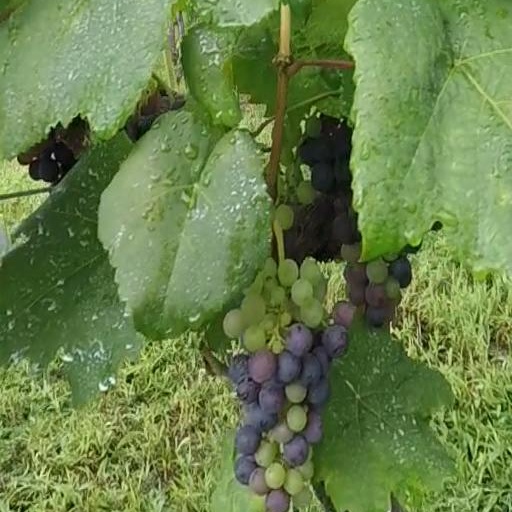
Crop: grape